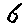
Label: 6